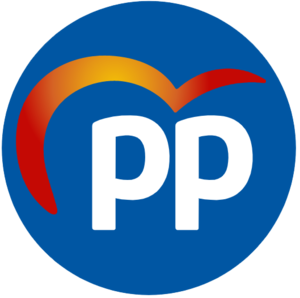
Le Parti populaire est un parti politique libéral-conservateur espagnol.
Les élections municipales espagnoles de 2019 se tiennent le 26 mai 2019. Elles coïncideront avec les élections européennes et les élections dans la plupart des communautés autonomes.